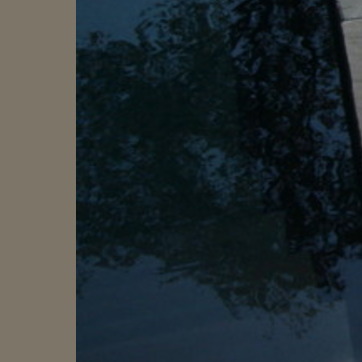
Material: water